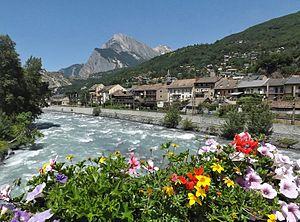
Vue de la ville de Saint-Michel-de-Maurienne le long de l'Arc dans la vallée de la Maurienne en Savoie. En arrière-plan se distingue la Croix des Têtes.
Saint-Michel-de-Maurienne est une commune française située dans le département de la Savoie, en région Auvergne-Rhône-Alpes.
La Maurienne est une vallée intra-alpine et une région naturelle française, située dans le département de la Savoie en région Auvergne-Rhône-Alpes. D'une longueur de 125 km, elle est traversée par la rivière de l'Arc. Elle correspond à l'une des six provinces historiques de la Savoie, qui fut un pagus, puis au comté de Maurienne intégré au comté de Savoie avant de devenir l'une des provinces administratives du duché de Savoie.